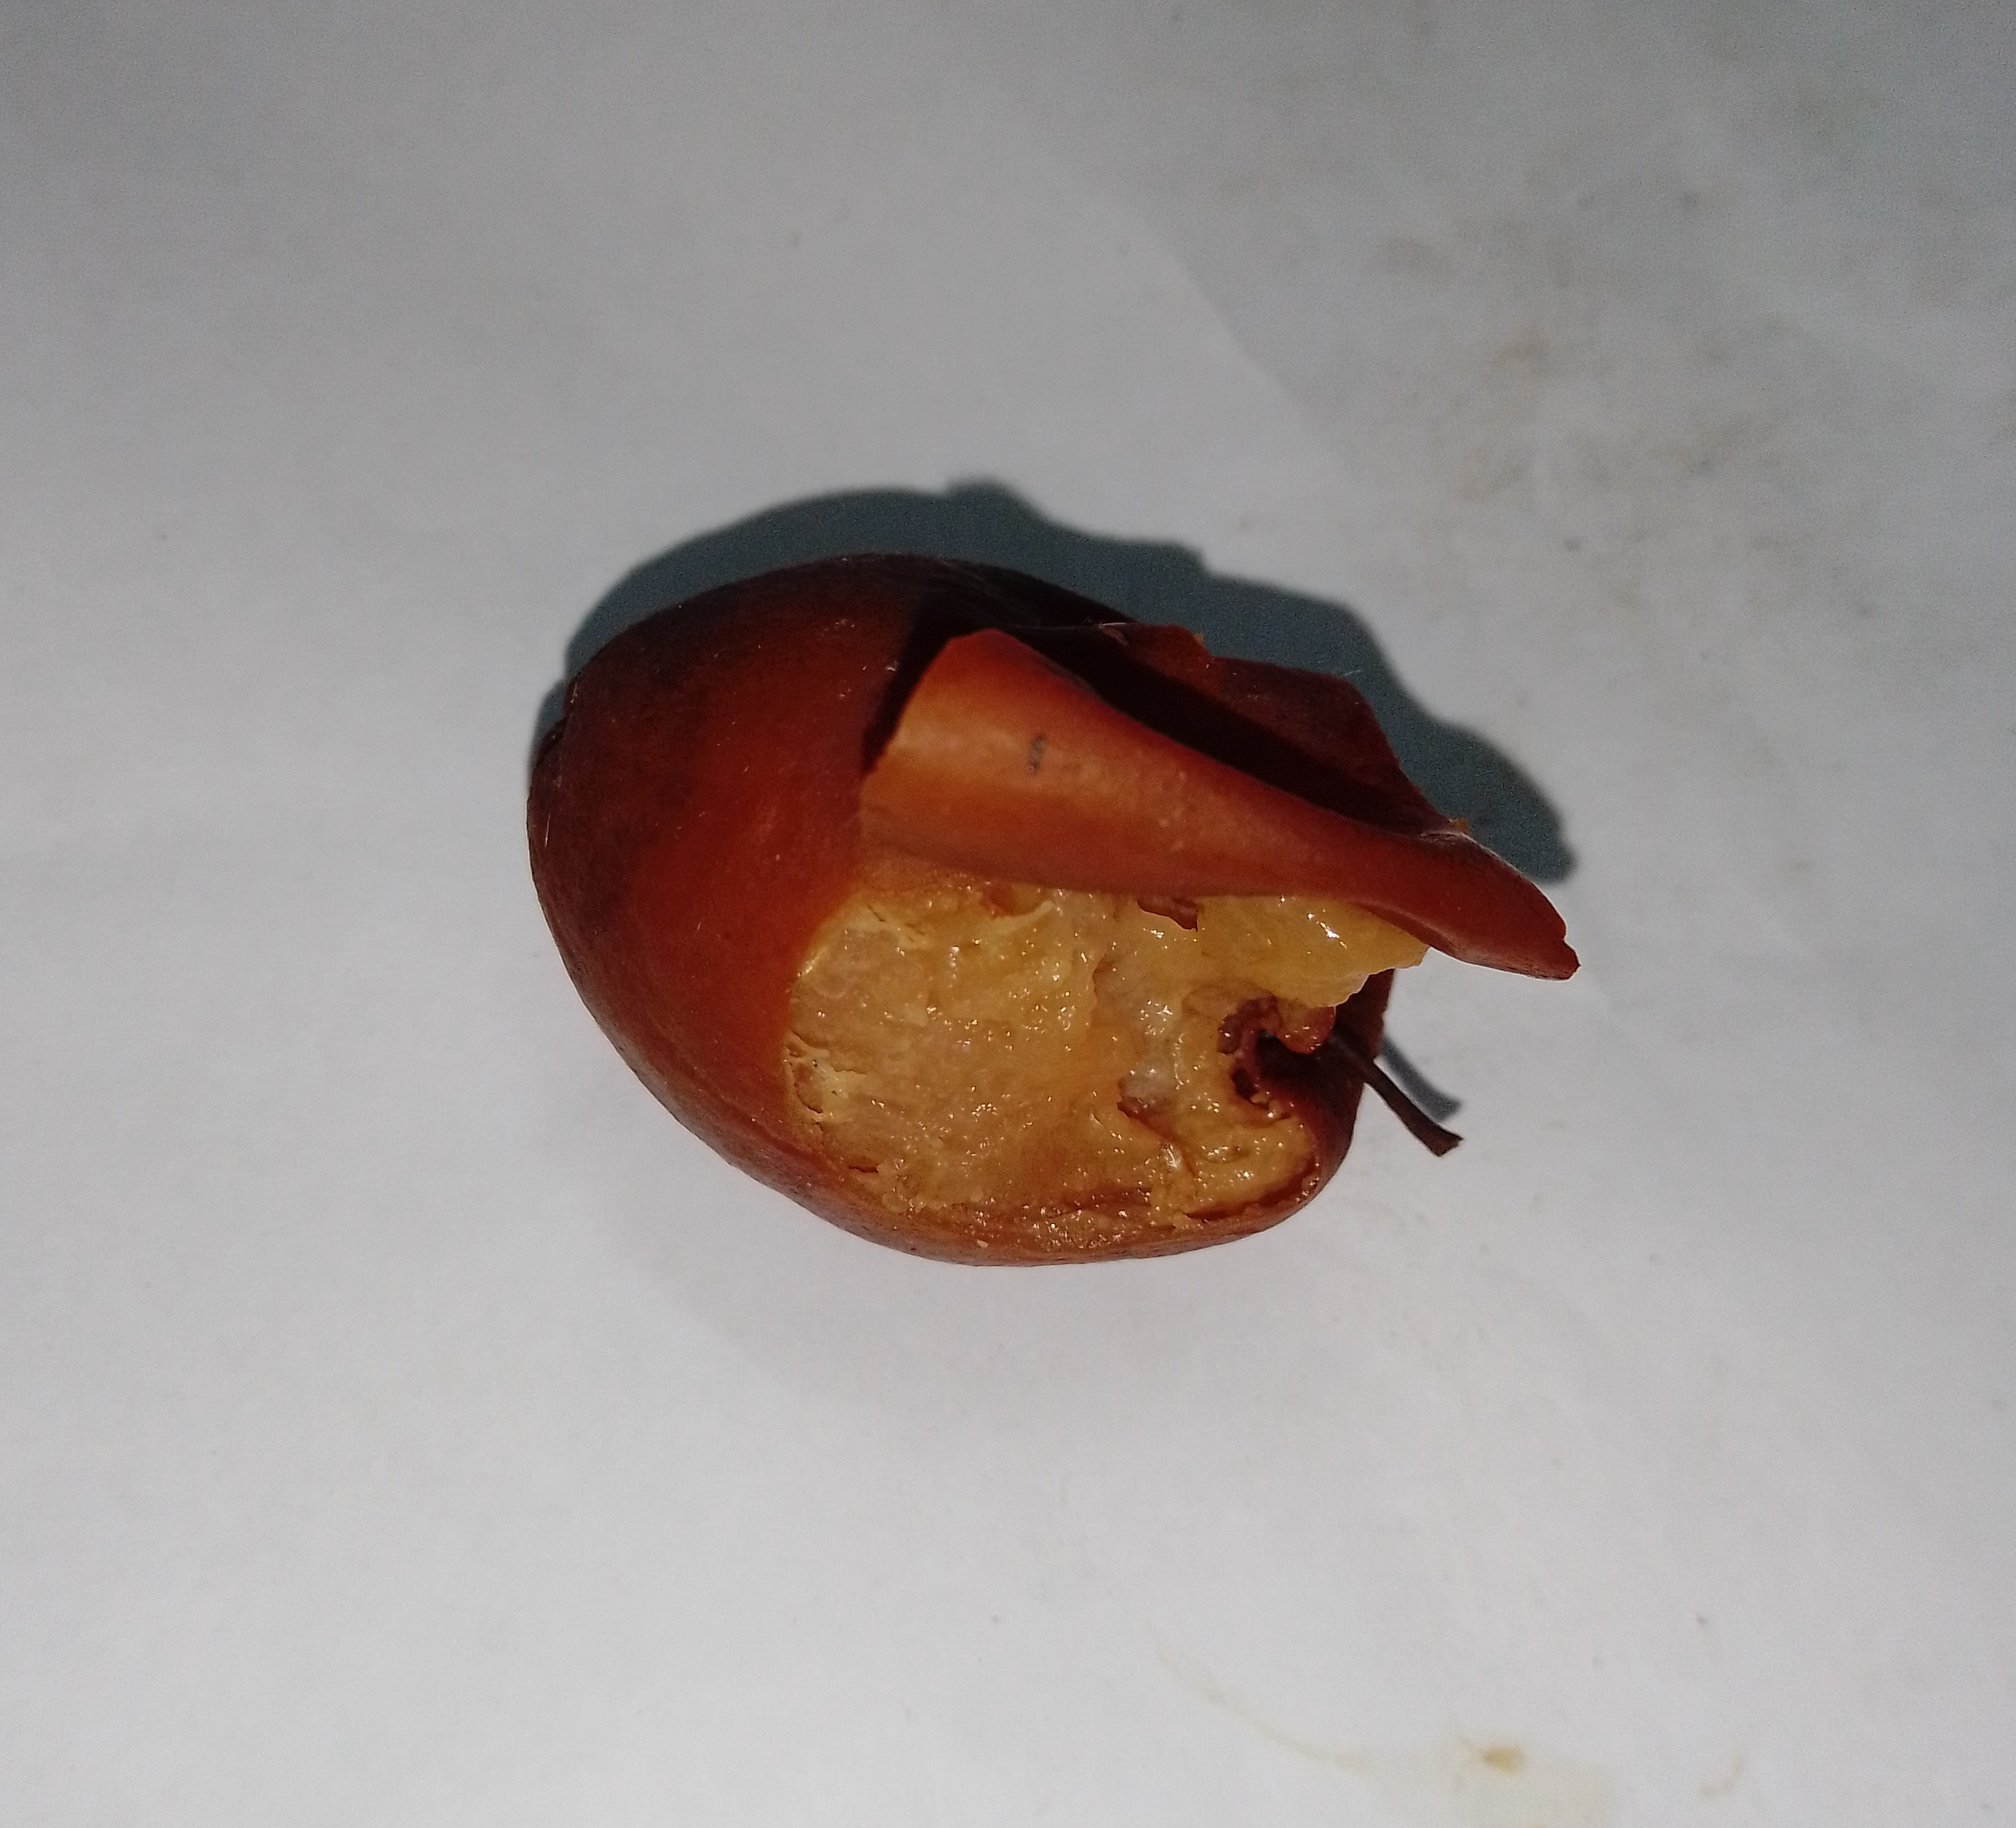
Fruit: jujube
Condition: rotten